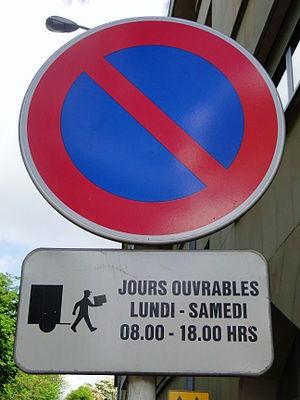
Signal routier C,18 du Code de la Route luxembourgeois avec le panneau additionnel modèle 2